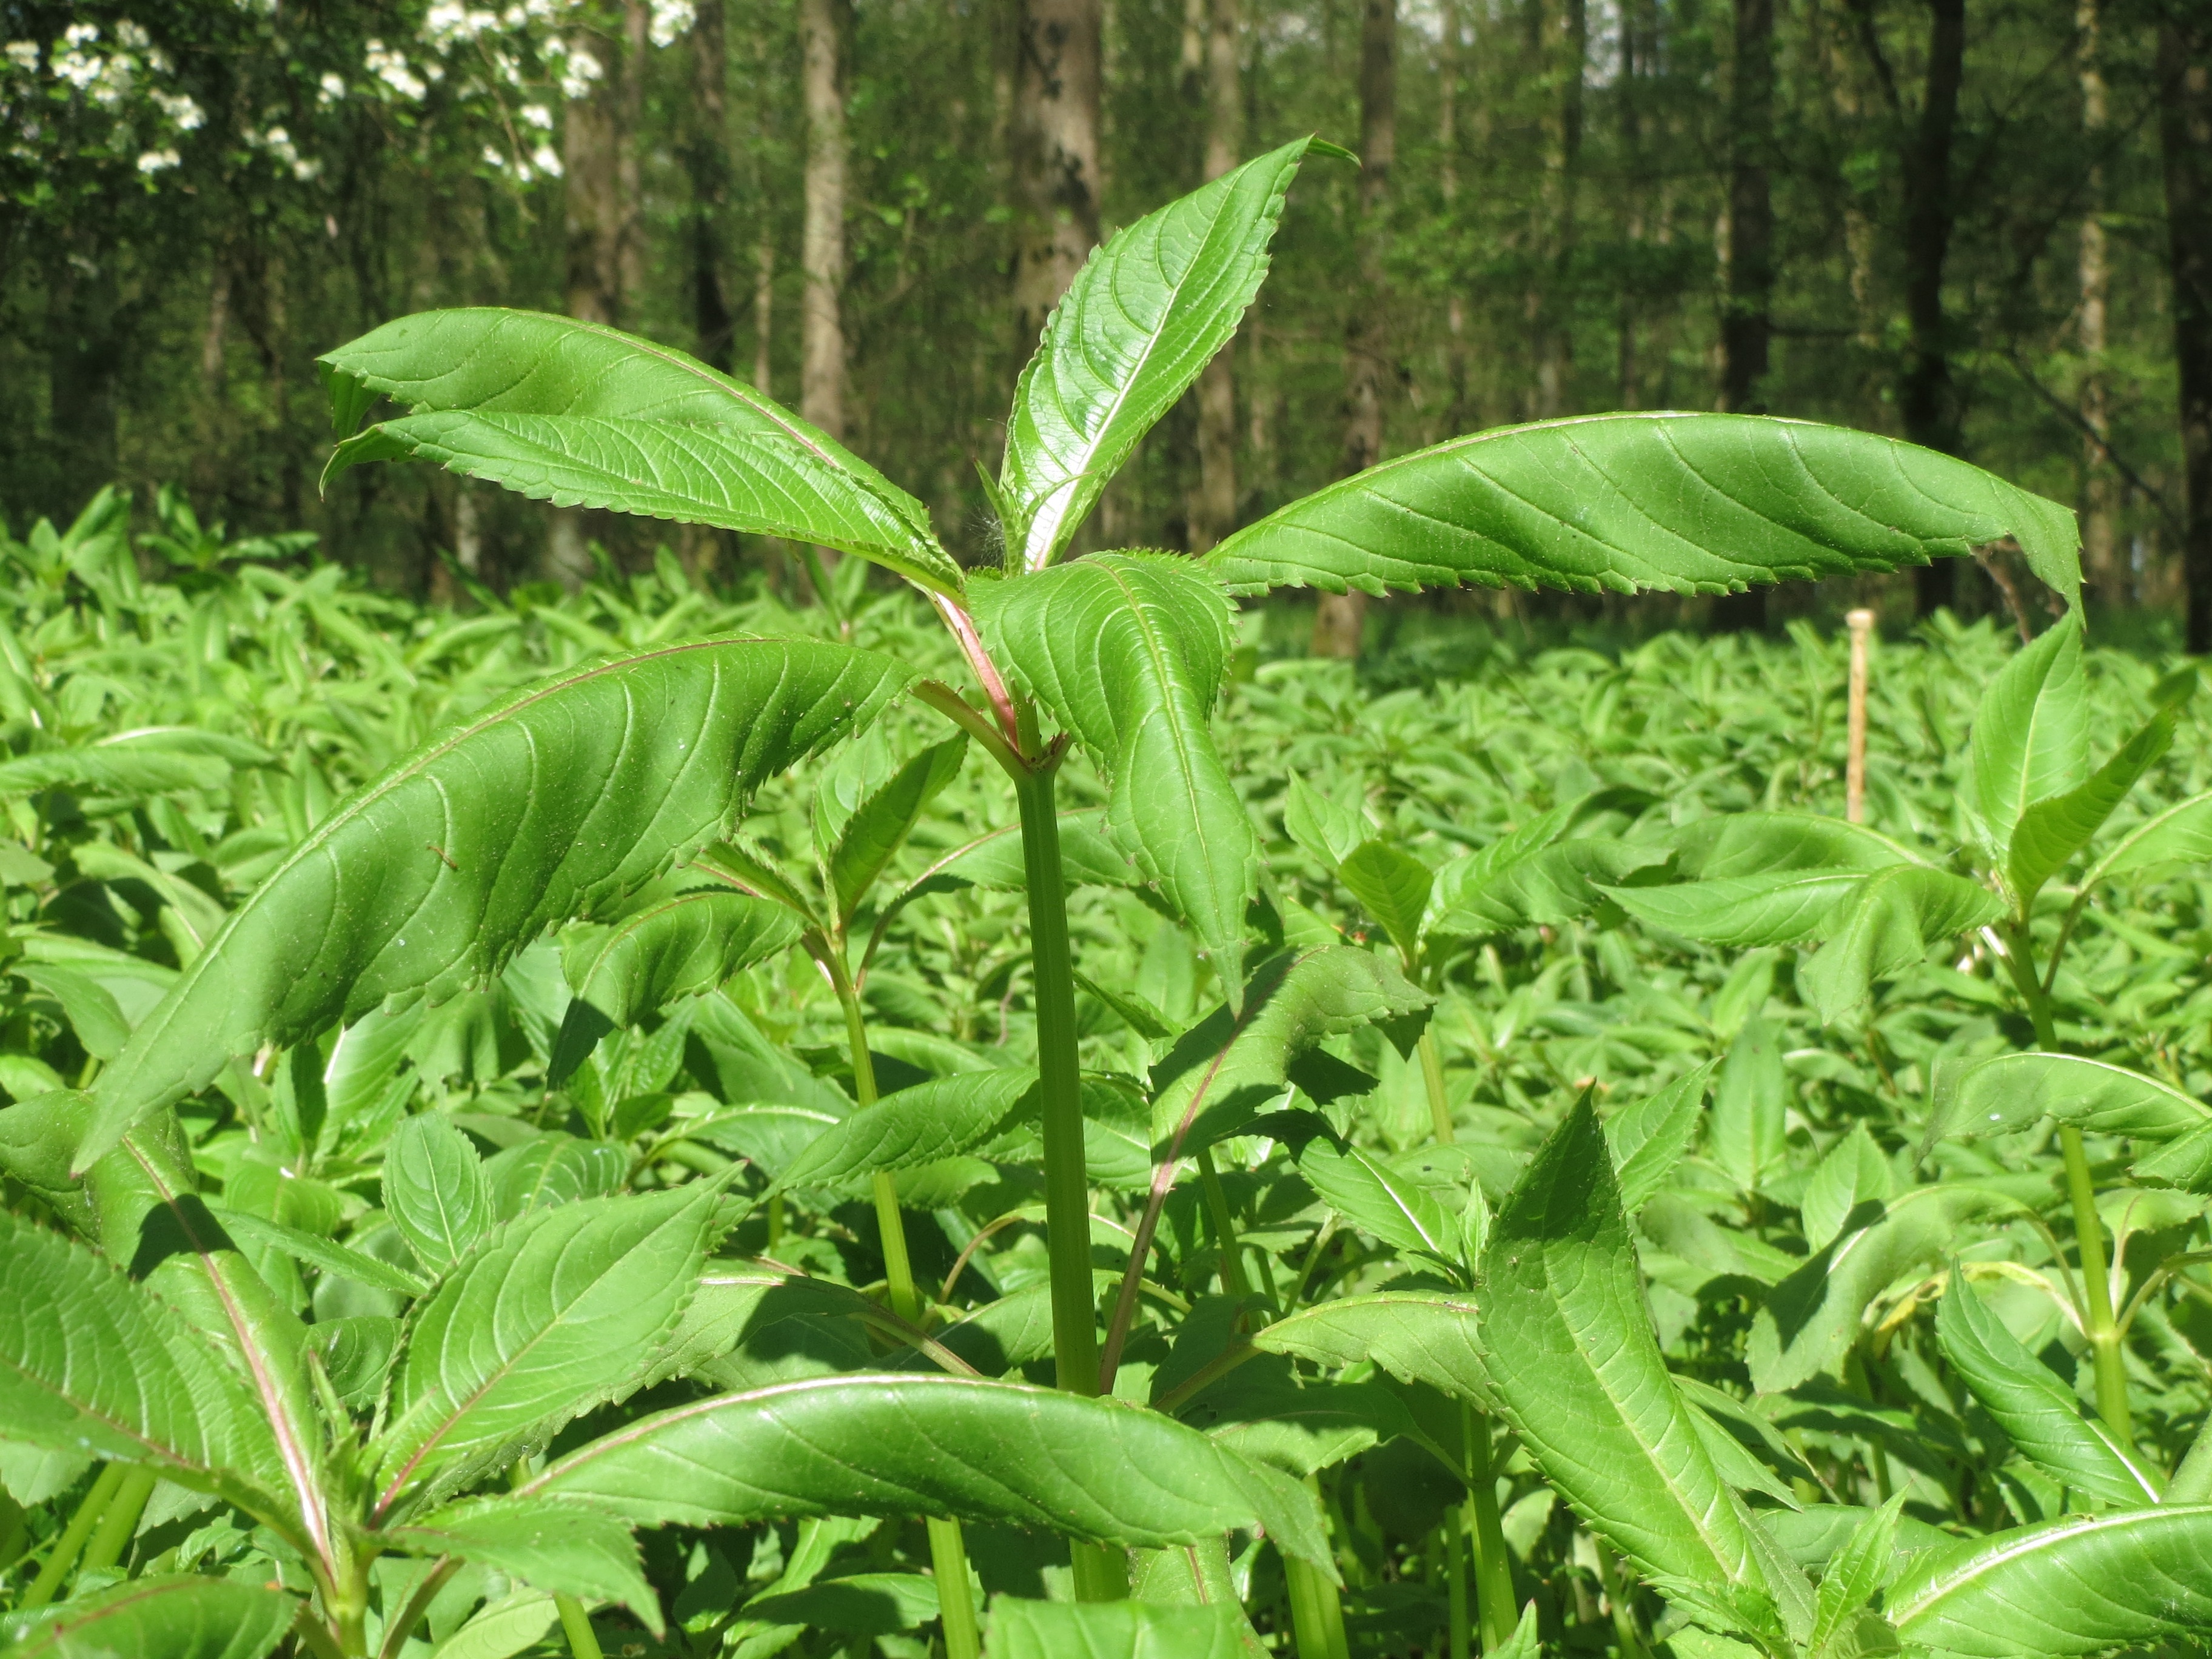
plant, leaf, flower, jungle, herb, produce, crop, botany, flora, wildflower, rainforest, flowering plant, impatiens glandulifera, himalayan balsam, policeman's helmet, bobby tops, copper tops, and gnome's hatstand, kiss me on the mountain, land plant